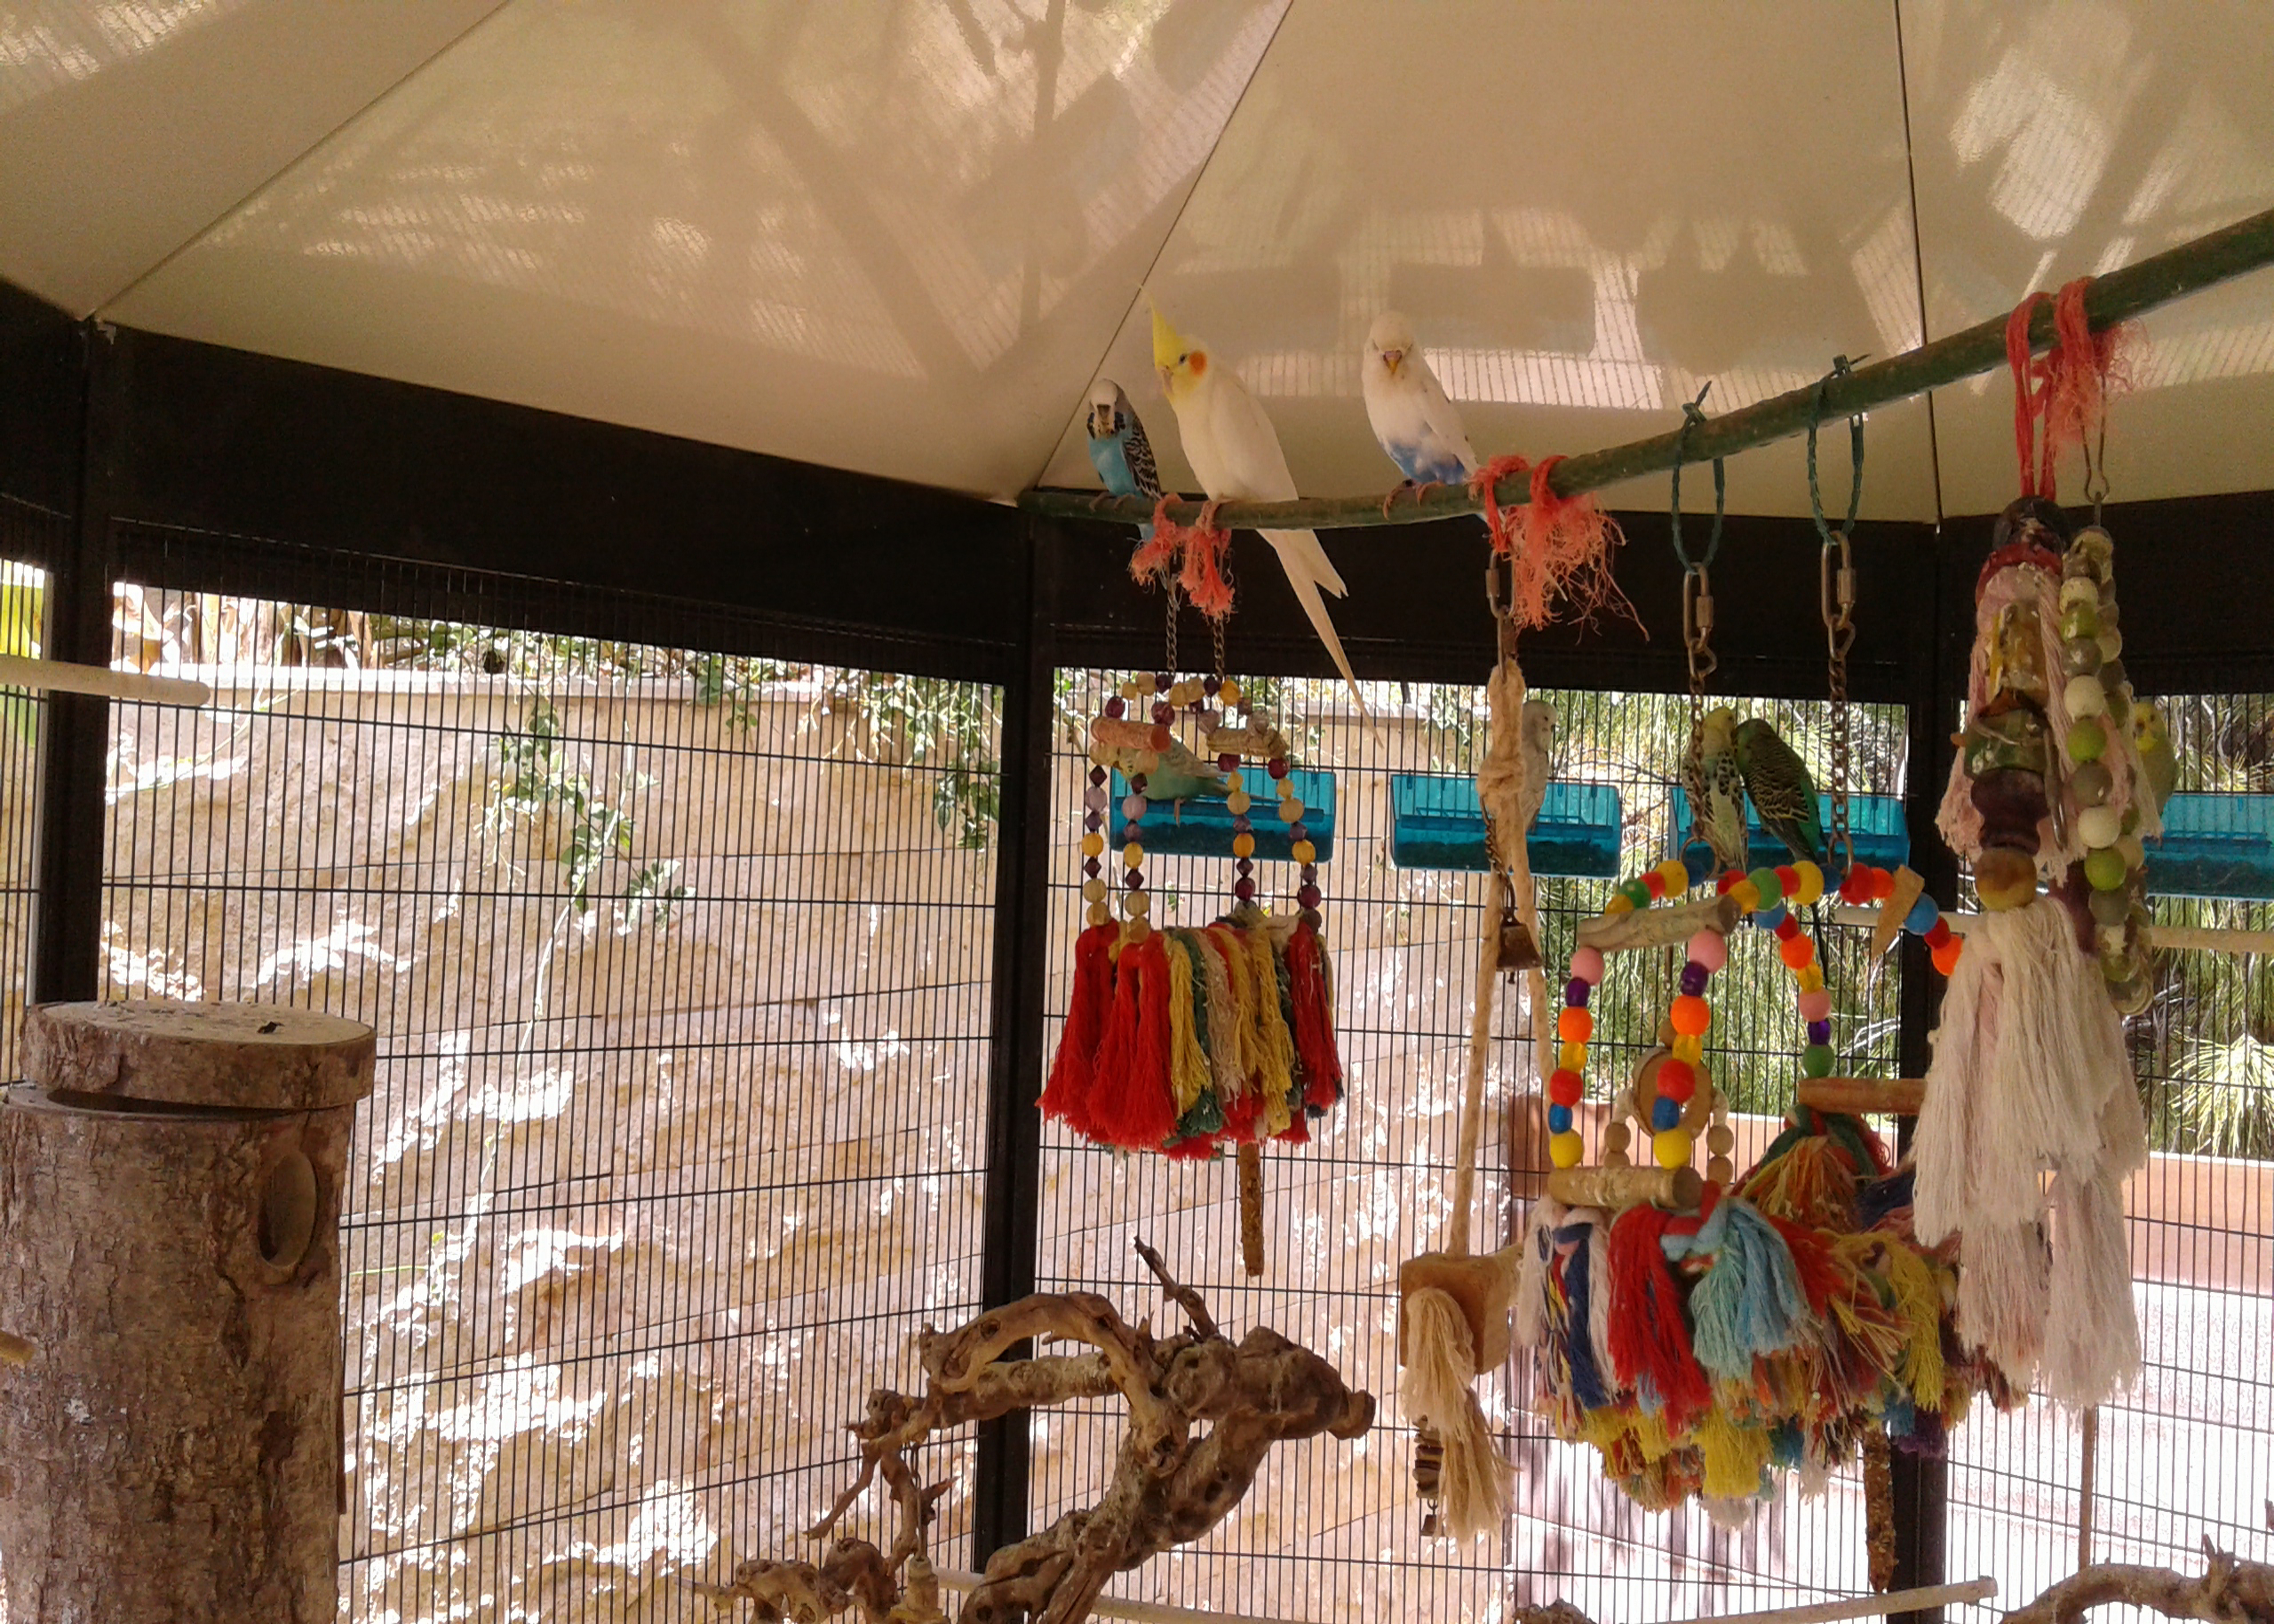
cages, birds, parrot, bird, colors, interior design, building, wood, city, leisure, shade, event, room, retail, market, winter, fashion accessory, ceiling, cage, bazaar, marketplace, metal, window covering, facade